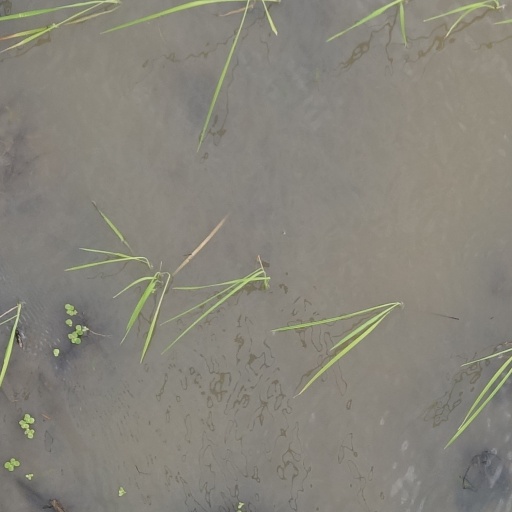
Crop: rice